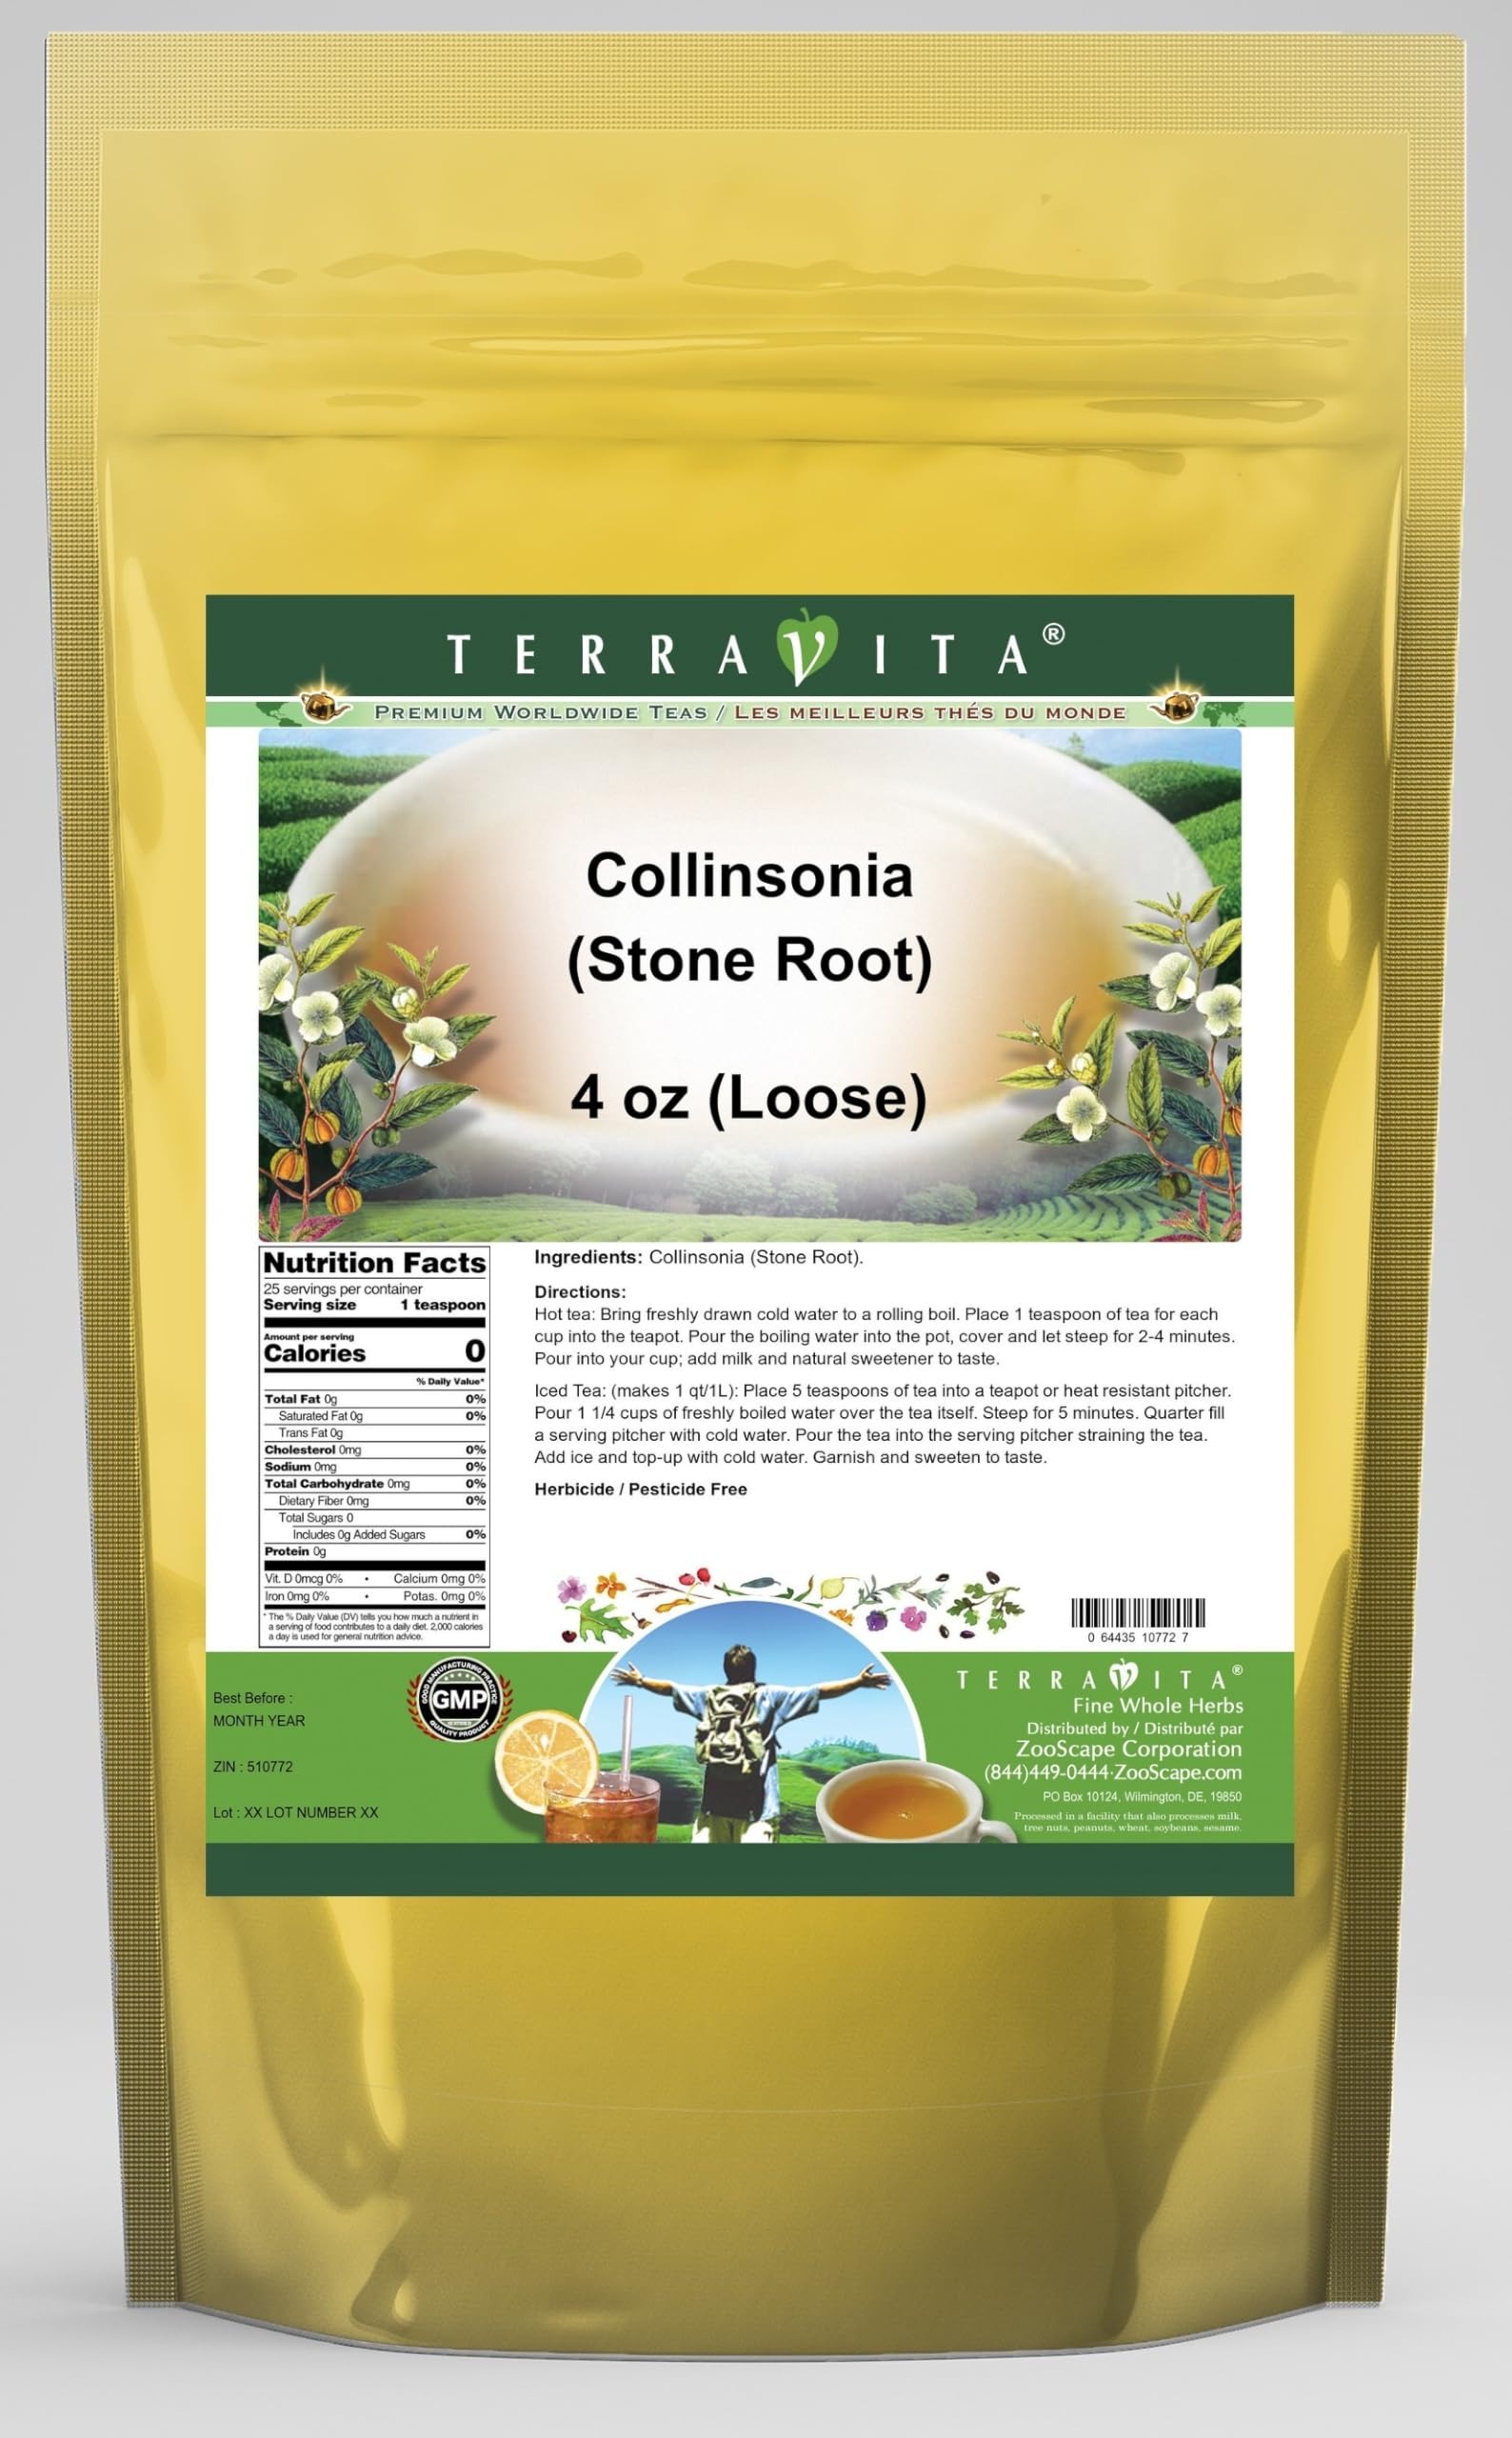
Item Name: Collinsonia (Stone Root) - Tea (Loose) (4 oz, ZIN: 510772) - 3 Pack
Bullet Point 1: Collinsonia (Stone Root) - Tea (Loose) (4 oz, ZIN: 510772)
Bullet Point 2: No fillers.
Bullet Point 3: Manufacturer: TerraVita
Bullet Point 4: Size: 4 oz
Bullet Point 5: Loose Leaf Herbal Tea - Packed in a convenient upright pouch!
Product Description: Collinsonia (Stone Root) - Tea (Loose) (4 oz, ZIN: 510772)<BR><BR>Packaged in the United States in a GMP certified facility (Good Manufacturing Practice).<BR><BR>No fillers.<BR><BR>Manufacturer: TerraVita<BR><BR>Size: 4 oz<BR><BR>Loose Leaf Herbal Tea - Packed in a convenient upright pouch!<BR><BR>Ingredients: Collinsonia (Stone Root)
Value: 12.0
Unit: Ounce

Price: 55.1